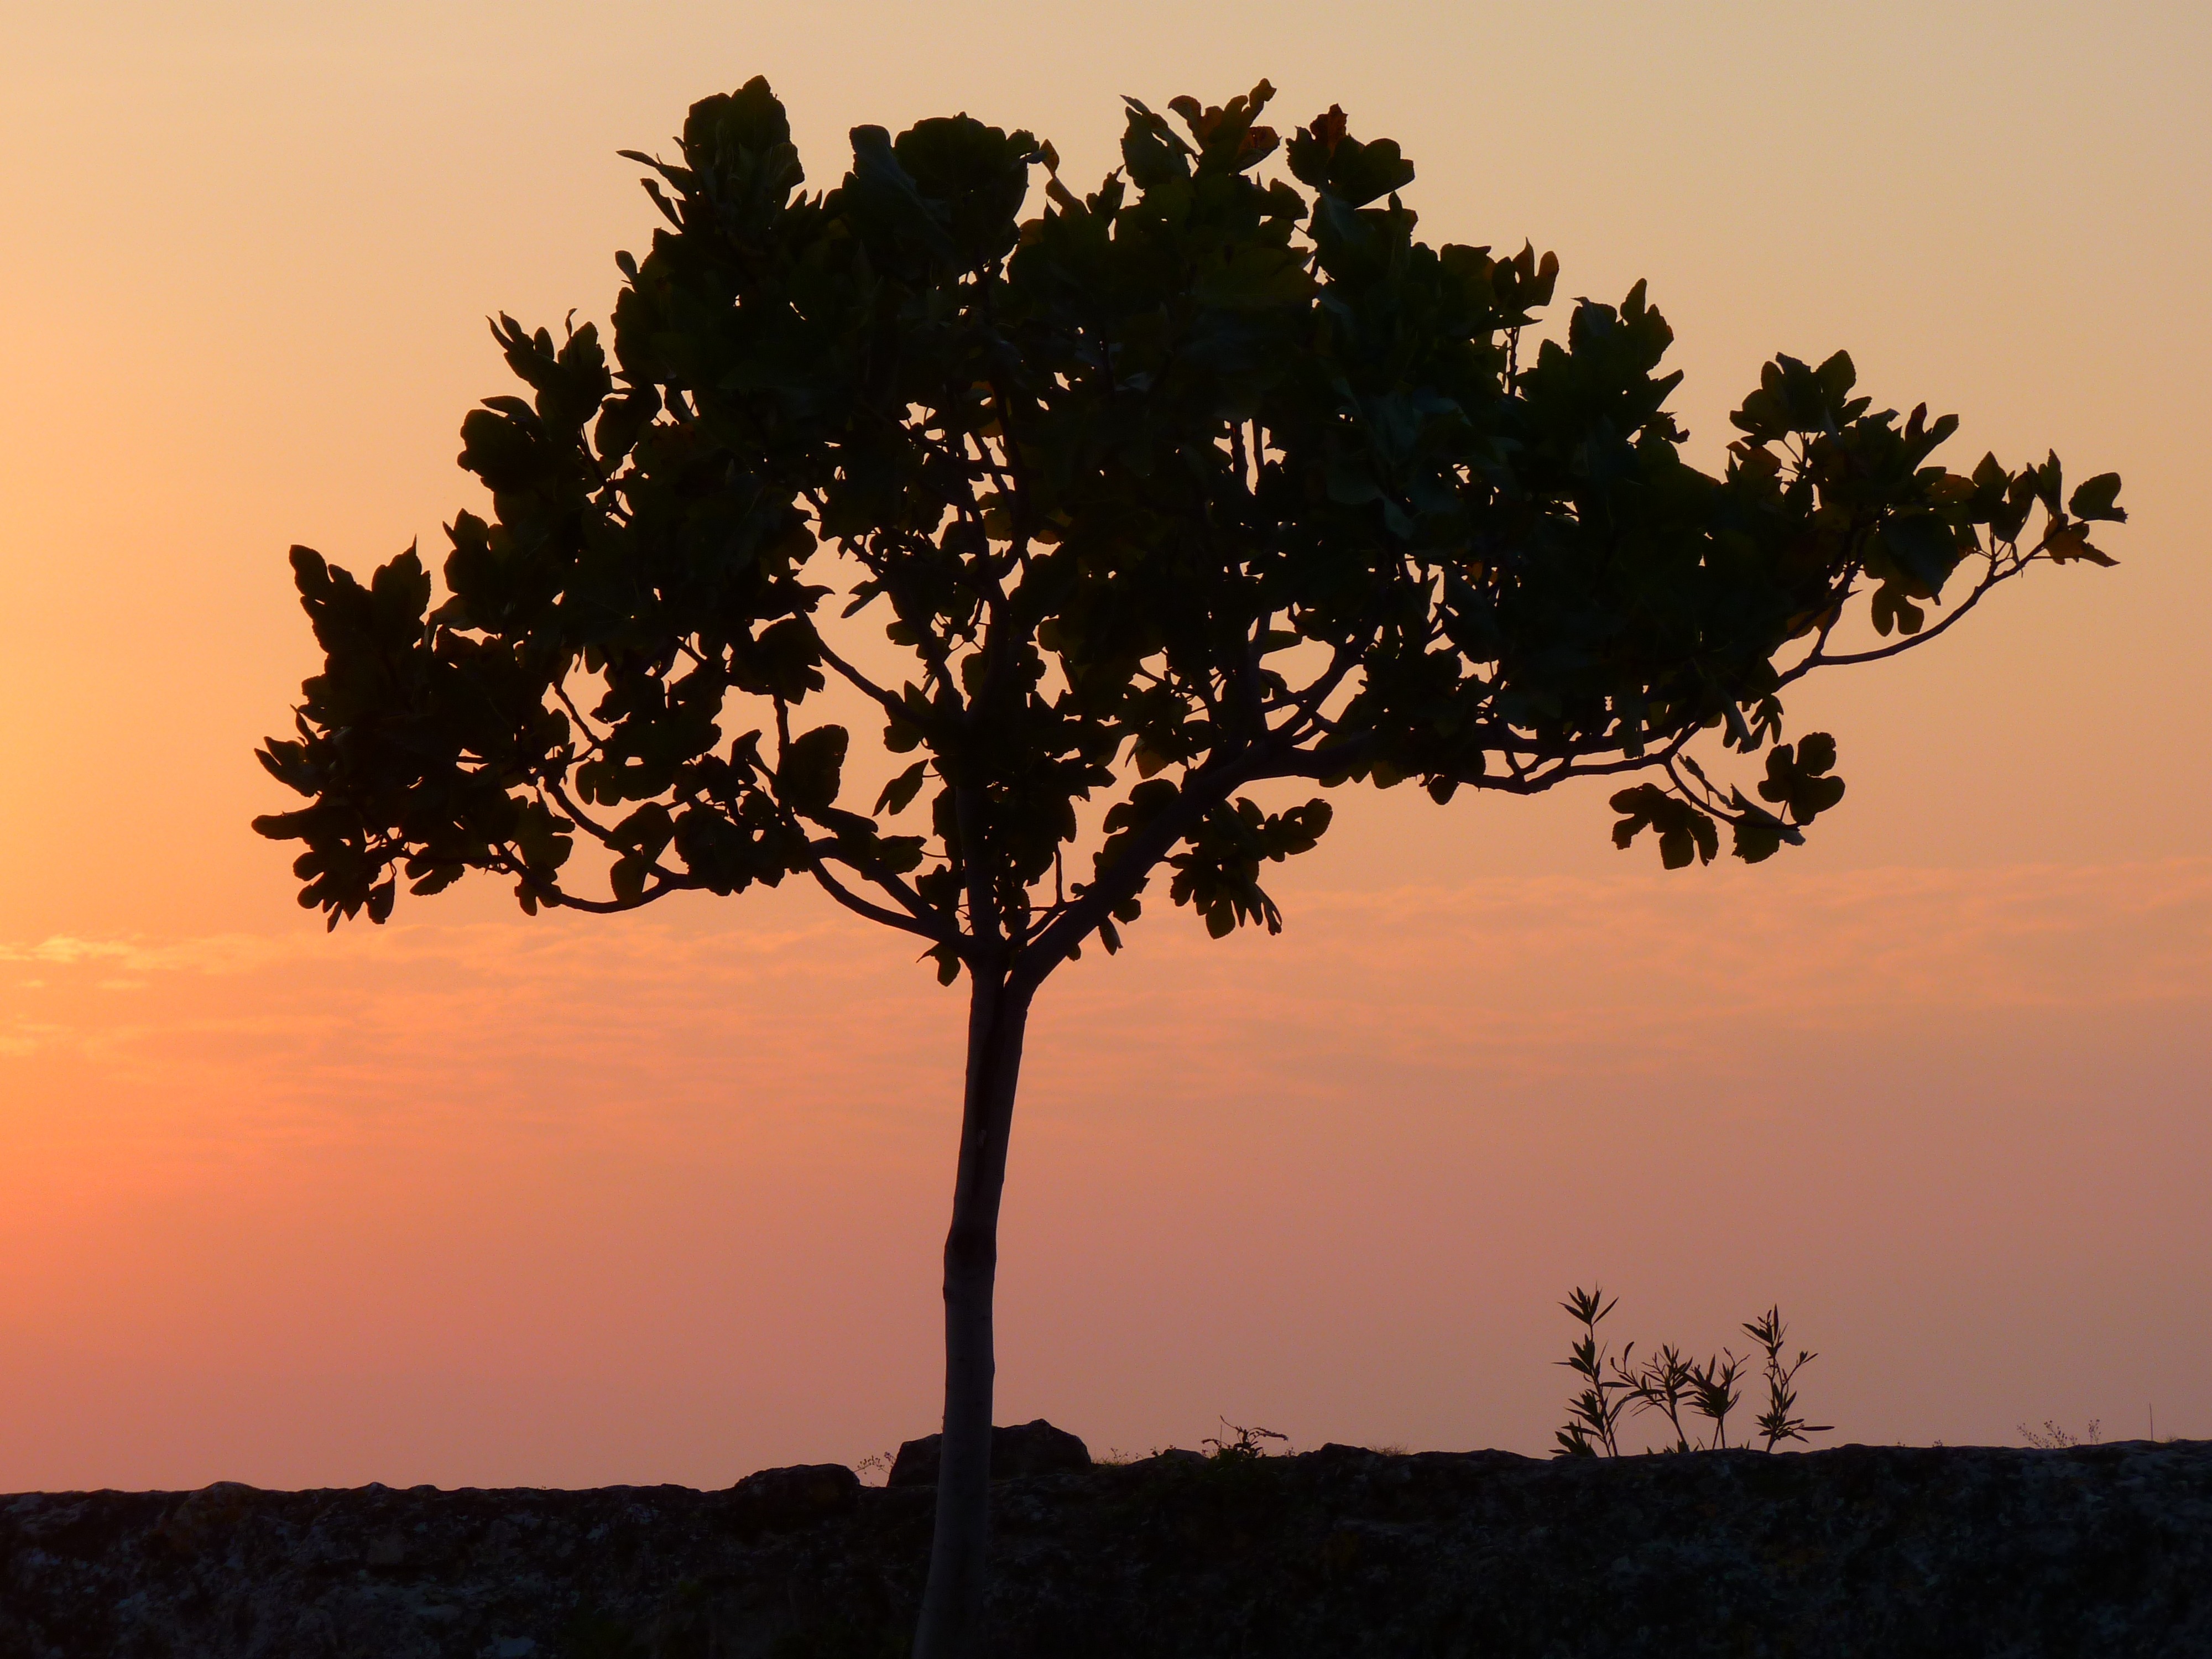
tree, nature, horizon, branch, silhouette, plant, sky, sun, sunrise, sunset, morning, leaf, flower, dawn, dusk, evening, romance, savanna, abendstimmung, woody plant, arecales